Lofty Chiltern

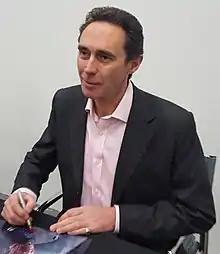
Henrik Hanssen (Guy Henry, "pictured") interviews Lofty for the senior staff nurse position.

At the time of his introduction, Mead promised "some good storylines" for Lofty. In an early storyline, paramedic Kathleen "Dixie" Dixon (Jane Hazlegrove) asks Lofty to help reunite a patient with his estranged, terminally ill mother before she dies. Lofty agrees to help Dixie and they hire a campervan and take the mother and son to the seaside. Mead explained that the characters are "doing a good deed". He added that the son's reunion with his mother is "uplifting" because they have a damaged relationship. Mead said he enjoyed filming the episode, but ultimately described the episode as "quite a sad episode". Lofty is punished for his actions; Mead revealed he would be "demoted for a while and sent to another part of the hospital".